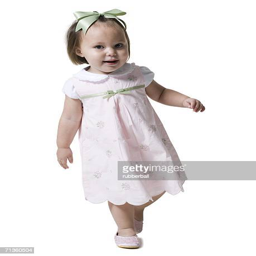
portrait of a baby girl walking